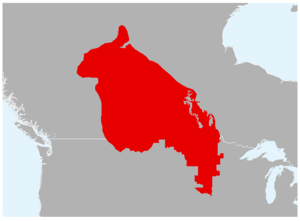
Anaxyrus hemiophrys, parfois appelé Crapaud canadien, est une espèce d'amphibiens de la famille des Bufonidae.